Aloys Bilz House

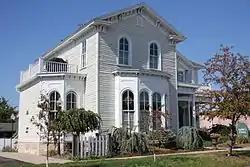

The Aloys Bilz House is a private house located at 107 South Division Street in Spring Lake, Michigan. It was listed on the National Register of Historic Places in 1987. The house is remarkably unaltered from its original look in 1872.